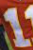
Number: 1